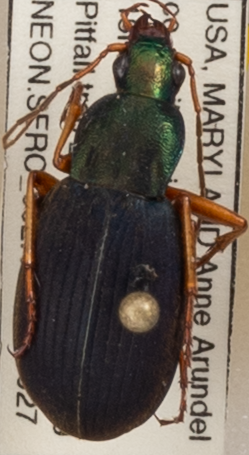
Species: Chlaenius aestivus
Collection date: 2019-06-27 04:00:00
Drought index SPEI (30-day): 0.29
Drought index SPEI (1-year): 2.09
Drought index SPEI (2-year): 2.09